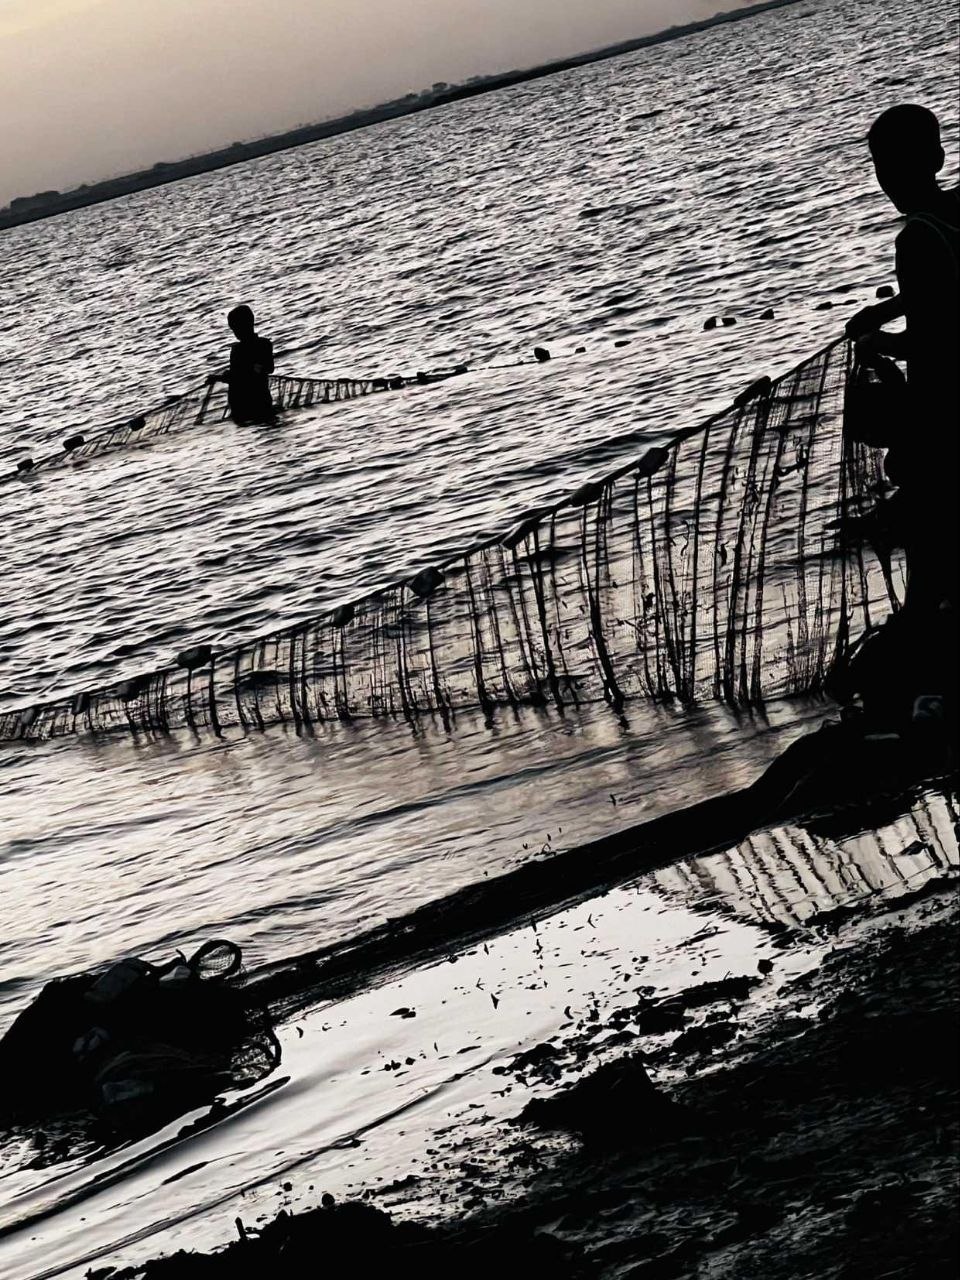
الوصف بالفصحى: الصورة تظهر مشهدا لصيادين اثنين يقفان في مياه ضحلة قرب الشاطئ يمسكان بشبكة صيد طويلة تمتد من اليابسة إلى داخل البحر
الوصف بالعامية السودانية: الصورة بتورينا مشهد لصيادين اتنين واقفين في موية ضحلة قريب من الشاطئ، ماسكين شبكة صيد طويلة ممتدة من اليابسة لحد داخل البحر
التصنيف: Rural & Daily Life